Gryllefjord Chapel

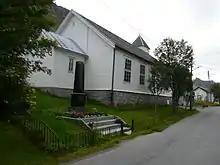
View of the church

Gryllefjord Chapel is a chapel of the Church of Norway in Senja Municipality in Troms county, Norway. It is located in the village of Gryllefjord on the west coast of the island of Senja. It is an annex chapel for the Torsken parish which is part of the Senja prosti (deanery) in the Diocese of Nord-Hålogaland. The white, wooden chapel was built in a long church style in 1938 by renovating an older building that was constructed in 1902 by an unknown architect. The chapel seats about 150 people.